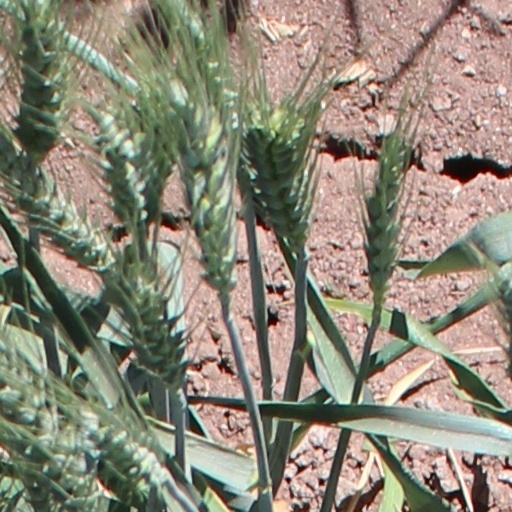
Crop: wheat